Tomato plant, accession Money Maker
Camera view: bottom (45 deg); turntable rotation: 270 degrees
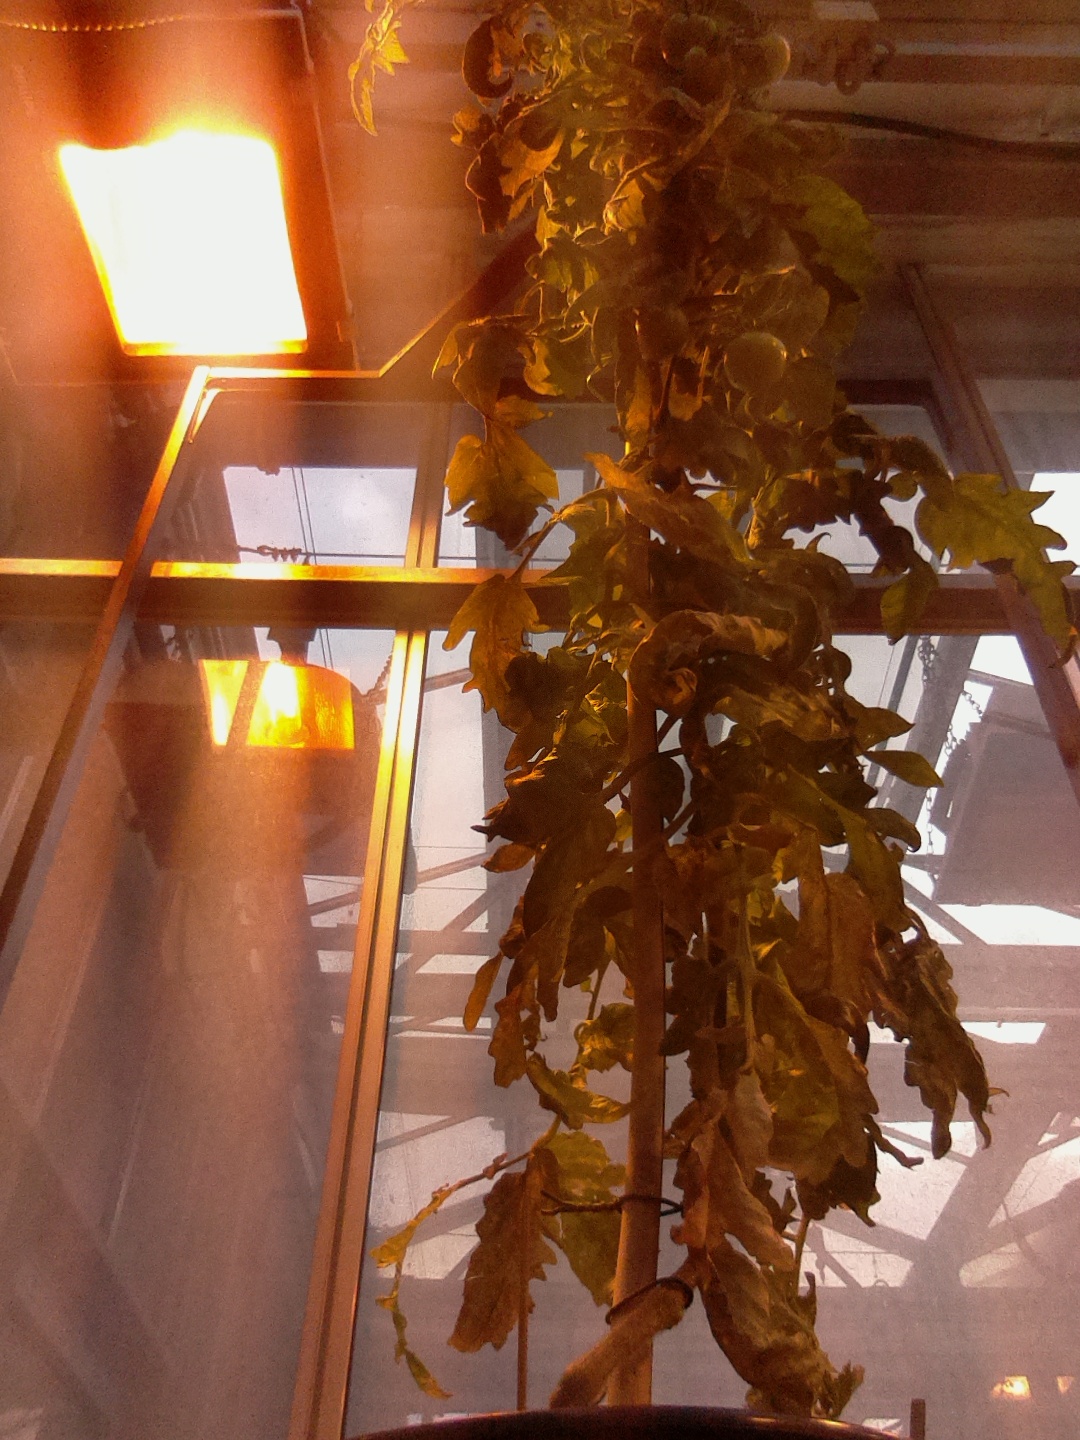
BBCH growth stage 79: 90% -100% of final fruit size